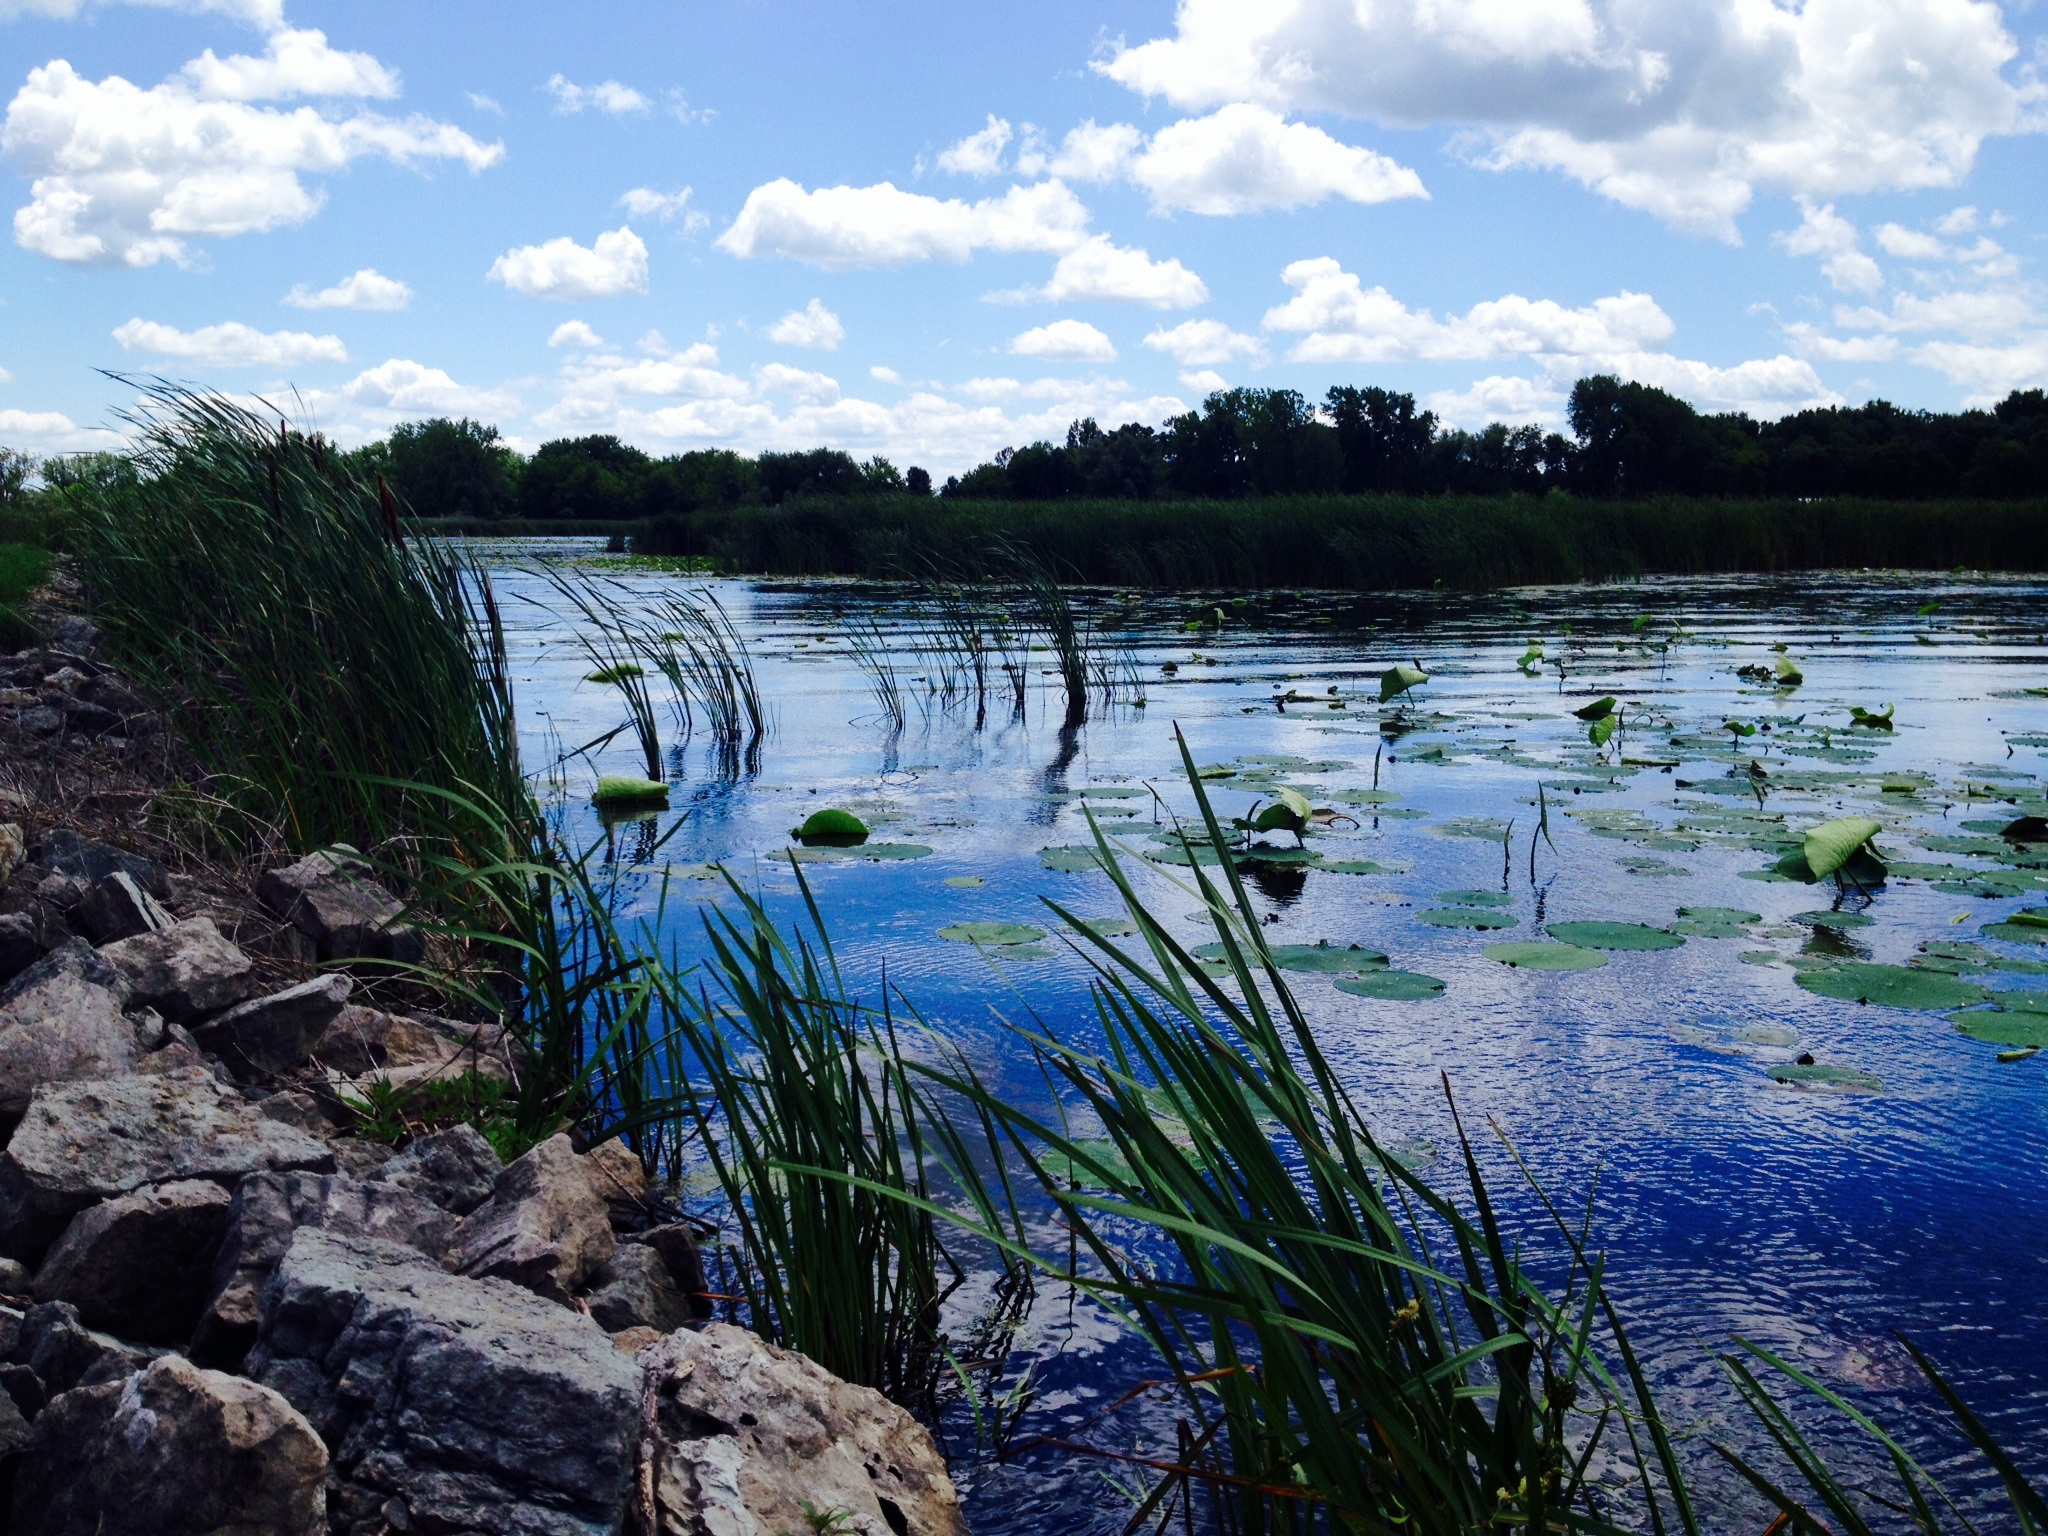
landscape, sea, tree, water, nature, rock, marsh, swamp, wilderness, shore, lake, river, summer, pond, environment, reflection, tranquil, scenery, body of water, wetland, habitat, ecosystem